Marine Corps Base Hawaii

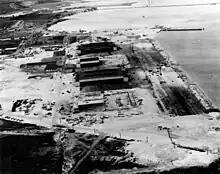
Aerial photograph of Naval Air Station Kaneohe Bay two days after the Attack on Pearl Harbor.

On 7 December 1941, Naval Air Station Kaneohe Bay was attacked approximately 9 minutes before the attack on Pearl Harbor. The gunners there shot down 3 airplanes, two went into Kaneohe Bay while another one crashed into the base of Radar Hill. The crash site has a memorial to the pilot who died.